Magnetorquer

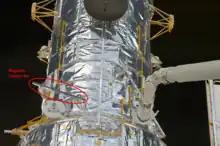
The Hubble Space Telescope uses four iron torque rods as part of its pointing control system.

Typically three coils are used, although reduced configurations of two or even one magnet can suffice where full attitude control is not needed or external forces like asymmetric drag allow underactuated control. The three coil assembly usually takes the form of three perpendicular coils, because this setup equalizes the rotational symmetry of the fields which can be generated; no matter how the external field and the craft are placed with respect to each other, approximately the same torque can always be generated simply by using different amounts of current on the three different coils.